Cheryl Hickey

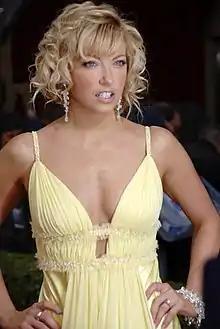
Hickey at the 2008 Academy Awards

Cheryl Hickey (born January 8, 1976) is the former host of "ET Canada", an entertainment news magazine for Global Television Network which launched on September 12, 2005.